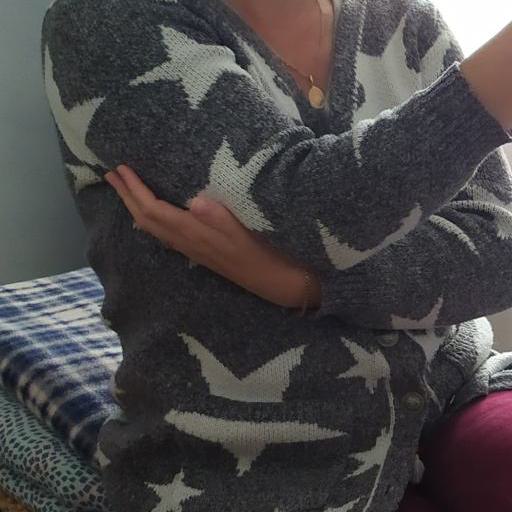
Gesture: no_gesture